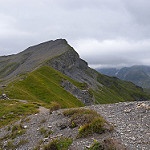
Label: mountain